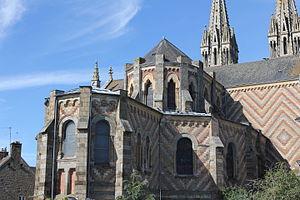
Église Notre-Dame-de-l'Assomption de la Ferté-Macé (France). Cœur.